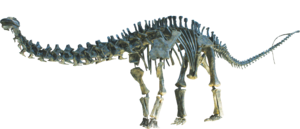
Les Diplodocoidea forment une super-famille de dinosaures sauropodes néosauropodes qui ont vécu sur les deux grands supercontinents du Gondwana et de la Laurasia du Jurassique supérieur jusqu'au cours du Crétacé supérieur, soit il y a environ entre 157 et 86 Ma.
Amphicoelias est un genre éteint de très grands dinosaures sauropodes de la famille des Diplodocidae. Il a vécu en Amérique du Nord où il a été découvert dans plusieurs États de l'ouest des États-Unis, dans des sédiments du Jurassique supérieur du Kimméridgien au Tithonien, soit il y a environ entre 157,3 à ≃145,0 millions d'années.
Brontosaurus est un genre de dinosaures herbivores sauropodes géants de la famille des diplodocidés. Éteint, il a vécu en Amérique du Nord au Jurassique supérieur entre 156,3 et 146,8 Ma environ. Ses restes fossiles ont été découverts dans les états de l'ouest et du centre des États-Unis dans la formation de Morrison.